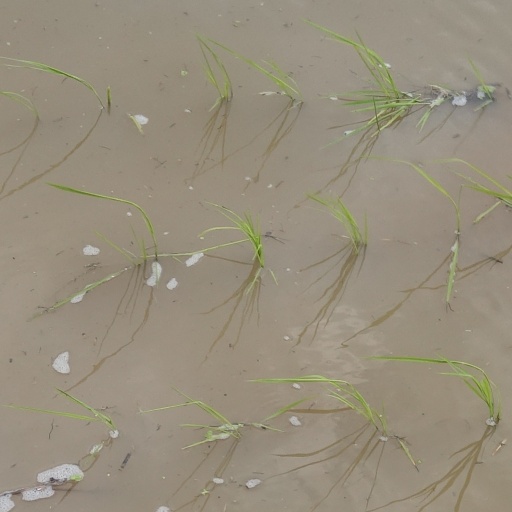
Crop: rice